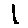
Label: 1